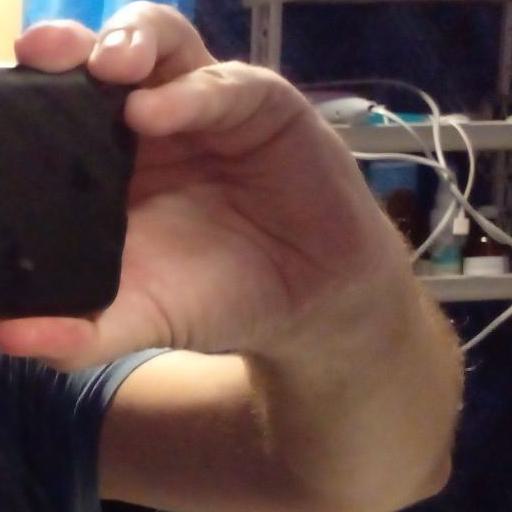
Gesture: no_gesture